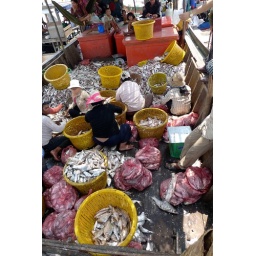
Huge numbers of fish being sorted on a floating fish dealer's boat in Tonle Sap Lake, Siem Reap, Cambodia